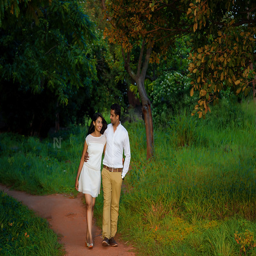
a walk to remember in the gardens